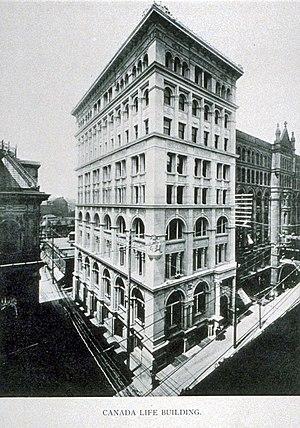
L'édifice de la Canada Life et son environnement immédiat en 1898.